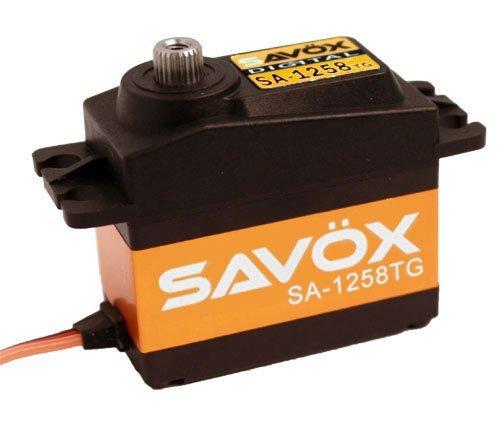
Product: Savox SAVSA1258TG High Speed Coreless Motor Titanium & Aluminum Gear, Standard
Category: Toys & Games | Hobbies | Remote & App Controlled Vehicles & Parts | Remote & App Controlled Vehicle Parts
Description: Drivetrain: titanium Alloy and aluminum; Spline: 25T; bearing: 2BB; case: anodized aluminum body.
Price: $67.19
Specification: ProductDimensions:1.6x0.8x1.5inches|ItemWeight:4.8ounces|ShippingWeight:5ounces(Viewshippingratesandpolicies)|DomesticShipping:ItemcanbeshippedwithinU.S.|InternationalShipping:ThisitemcanbeshippedtoselectcountriesoutsideoftheU.S.LearnMore|ASIN:B00F2UZM3I|Itemmodelnumber:SAVSA1258TG|Manufacturerrecommendedage:16yearsandup